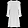
Label: Dress